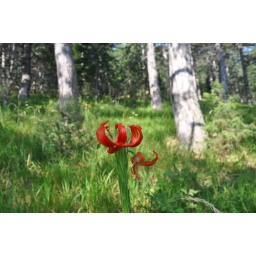
Endemic flower in the mountain !!